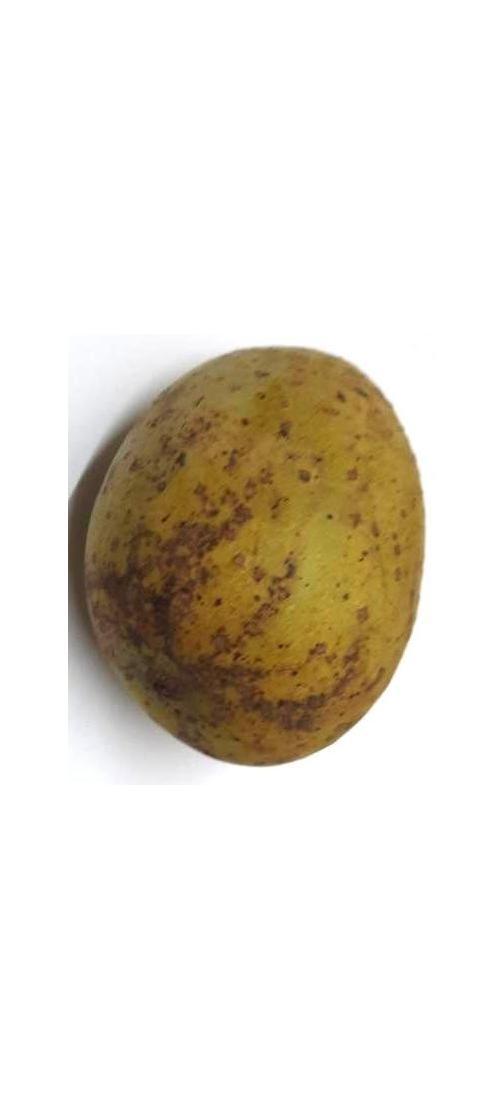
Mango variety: Gourmoti